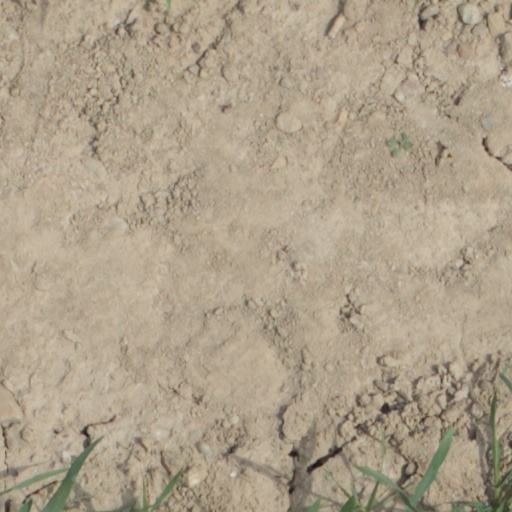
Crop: wheat